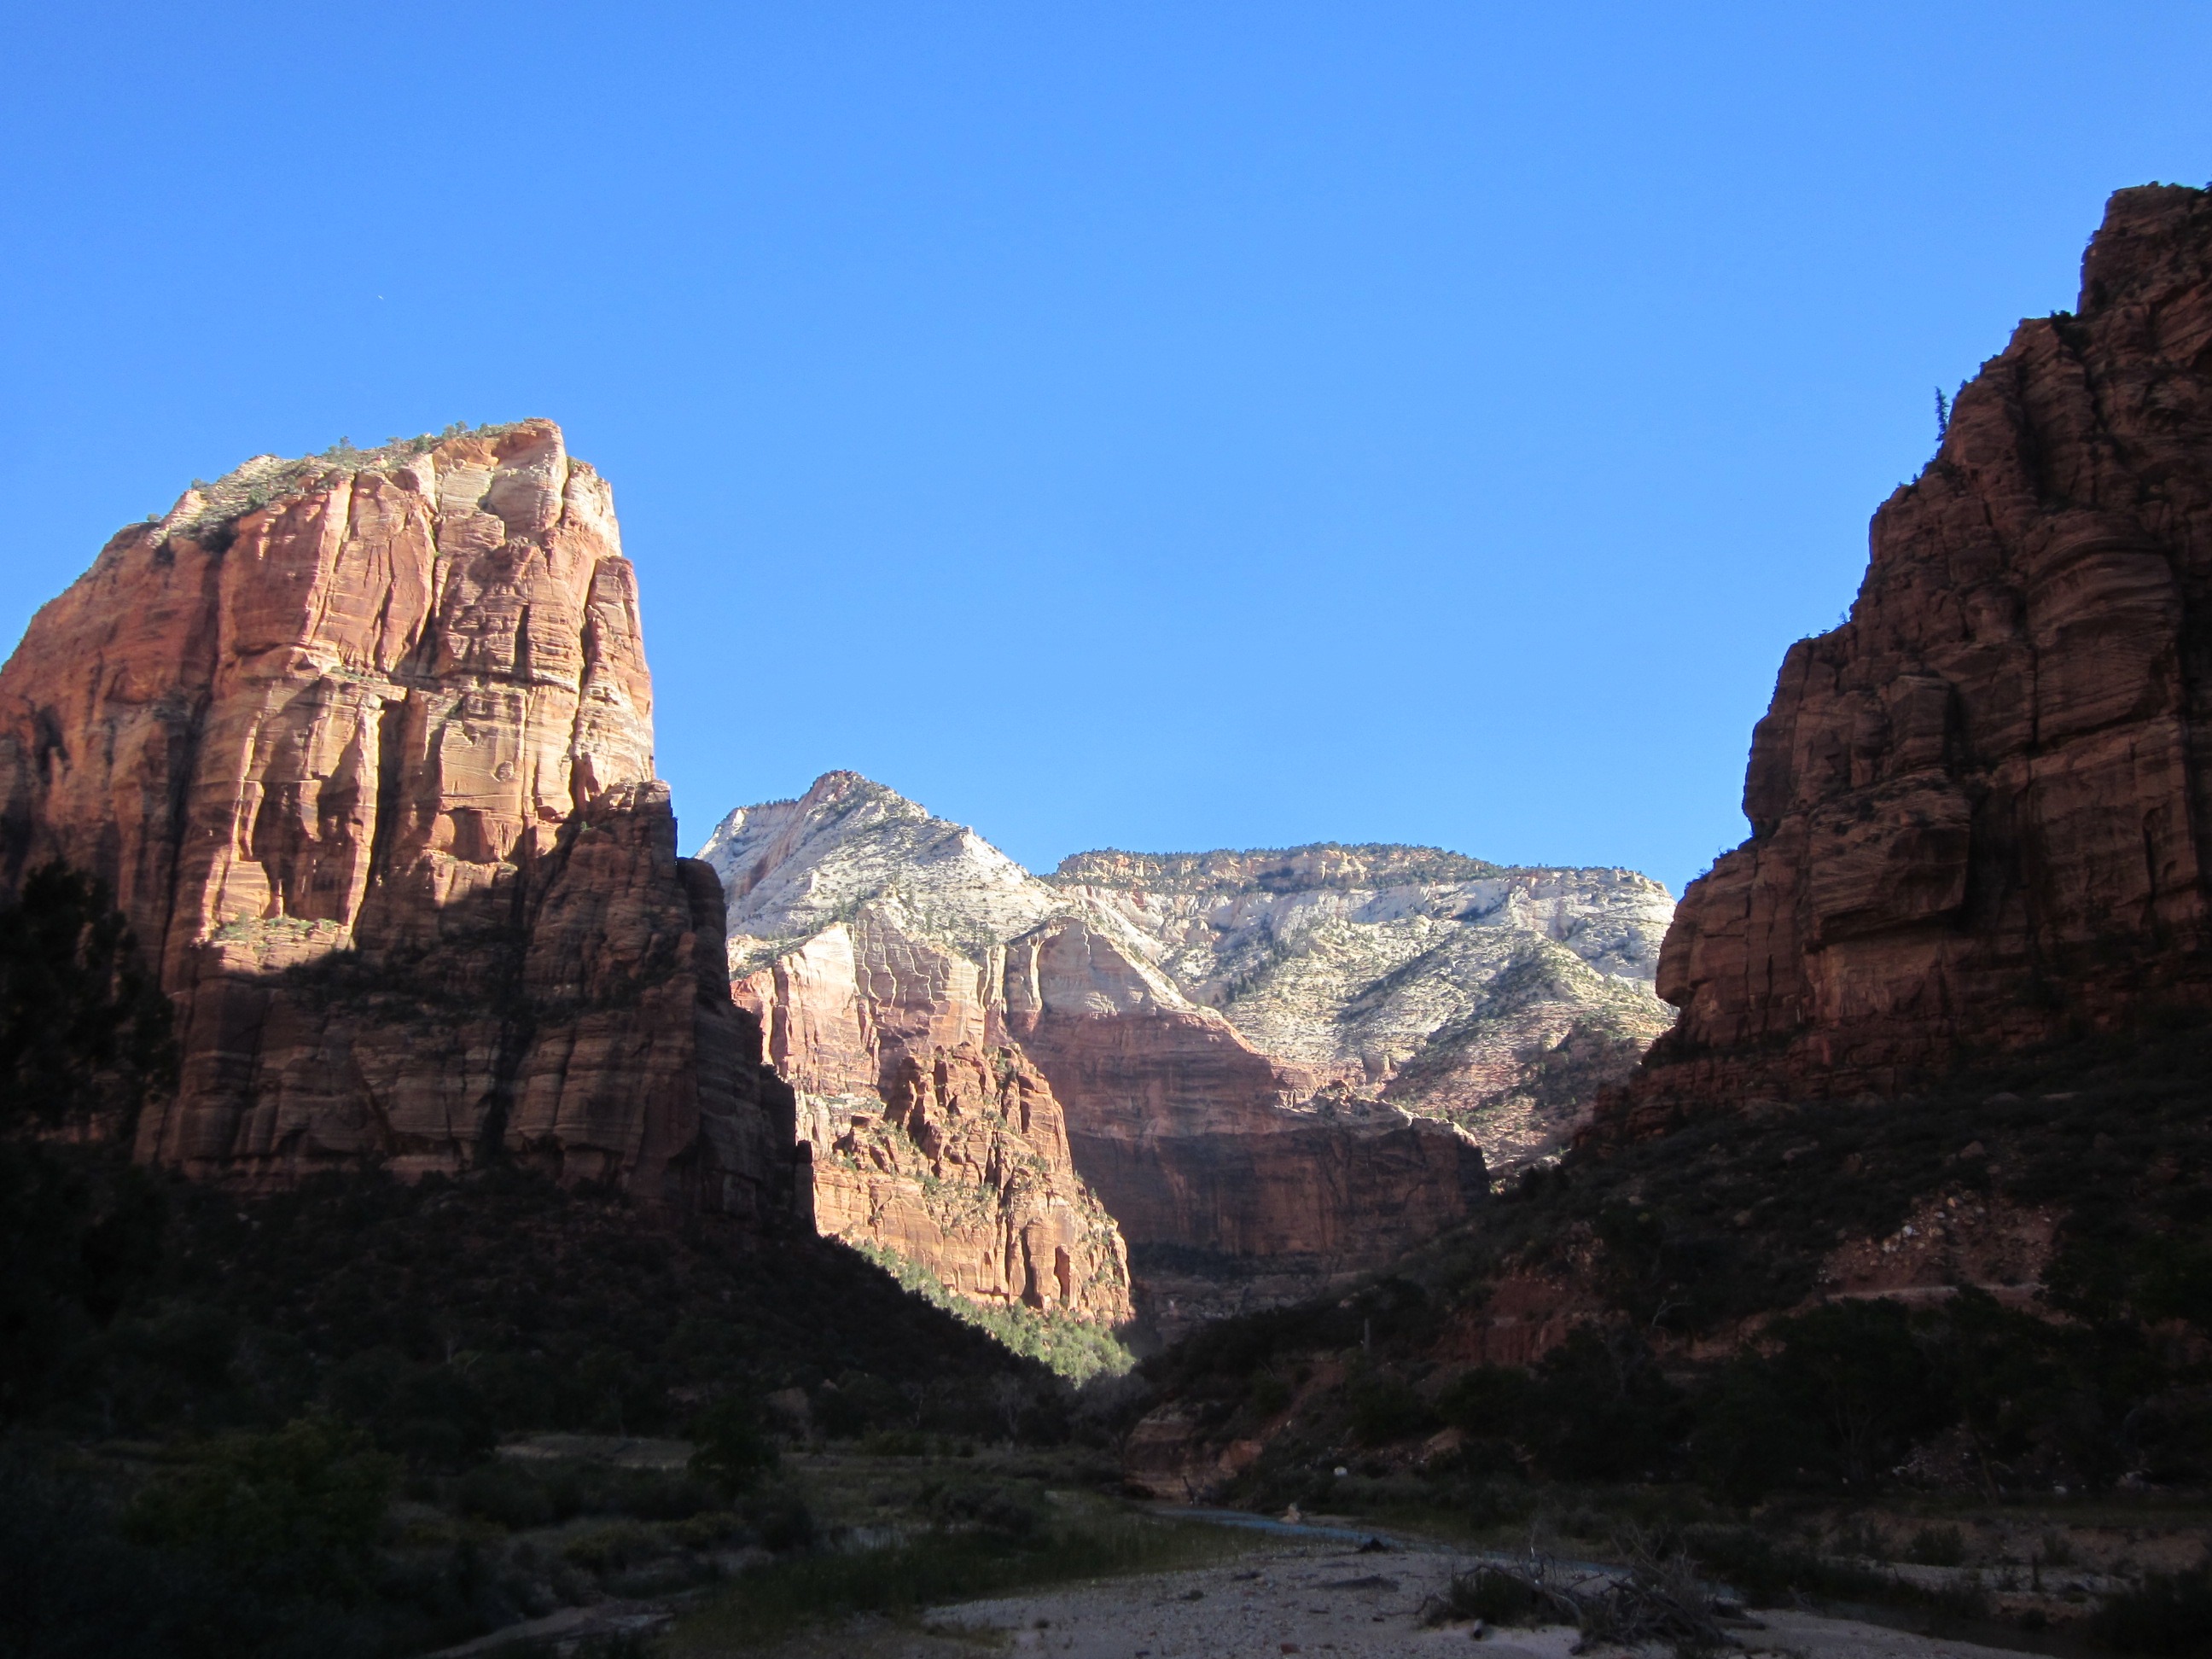
landscape, nature, outdoor, rock, wilderness, mountain, valley, land, formation, cliff, wild, environment, arch, scenic, natural, scenery, canyon, terrain, national park, red rock, canyons, geology, badlands, plateau, zion, wadi, zion national park, landform, geographical feature